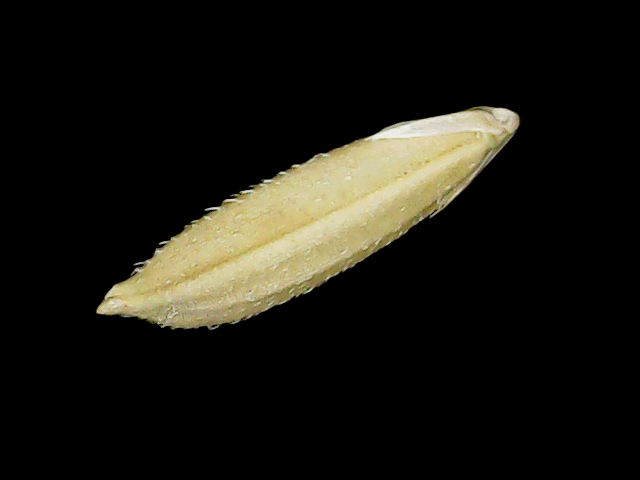
Rice variety: Binadhan11